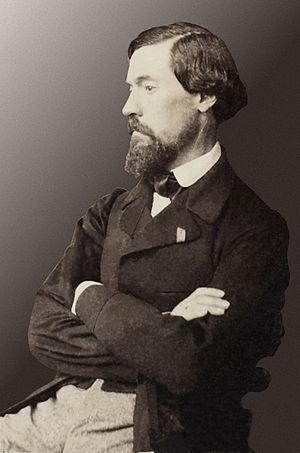
Pierre-Michel-François Chevalier, dit Pitre-Chevalier (1812 - 1863), auteur, historien et journaliste français.
Pierre-Michel-François Chevalier dit Pitre-Chevalier est un auteur, historien et journaliste français né le 16 novembre 1812 à Paimbœuf et mort à Paris le 15 juin 1863. Il a été rédacteur en chef du Figaro et directeur du Musée des familles.